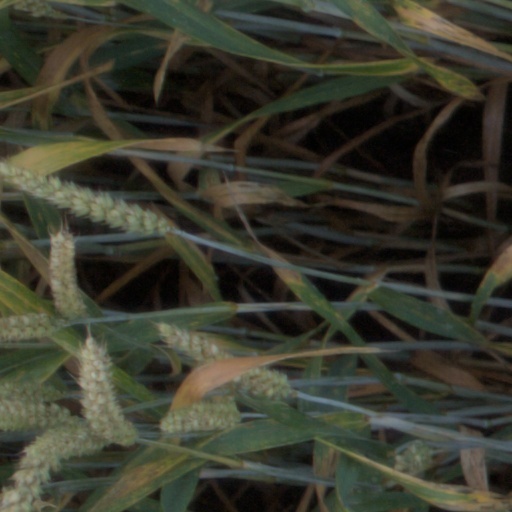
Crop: wheat